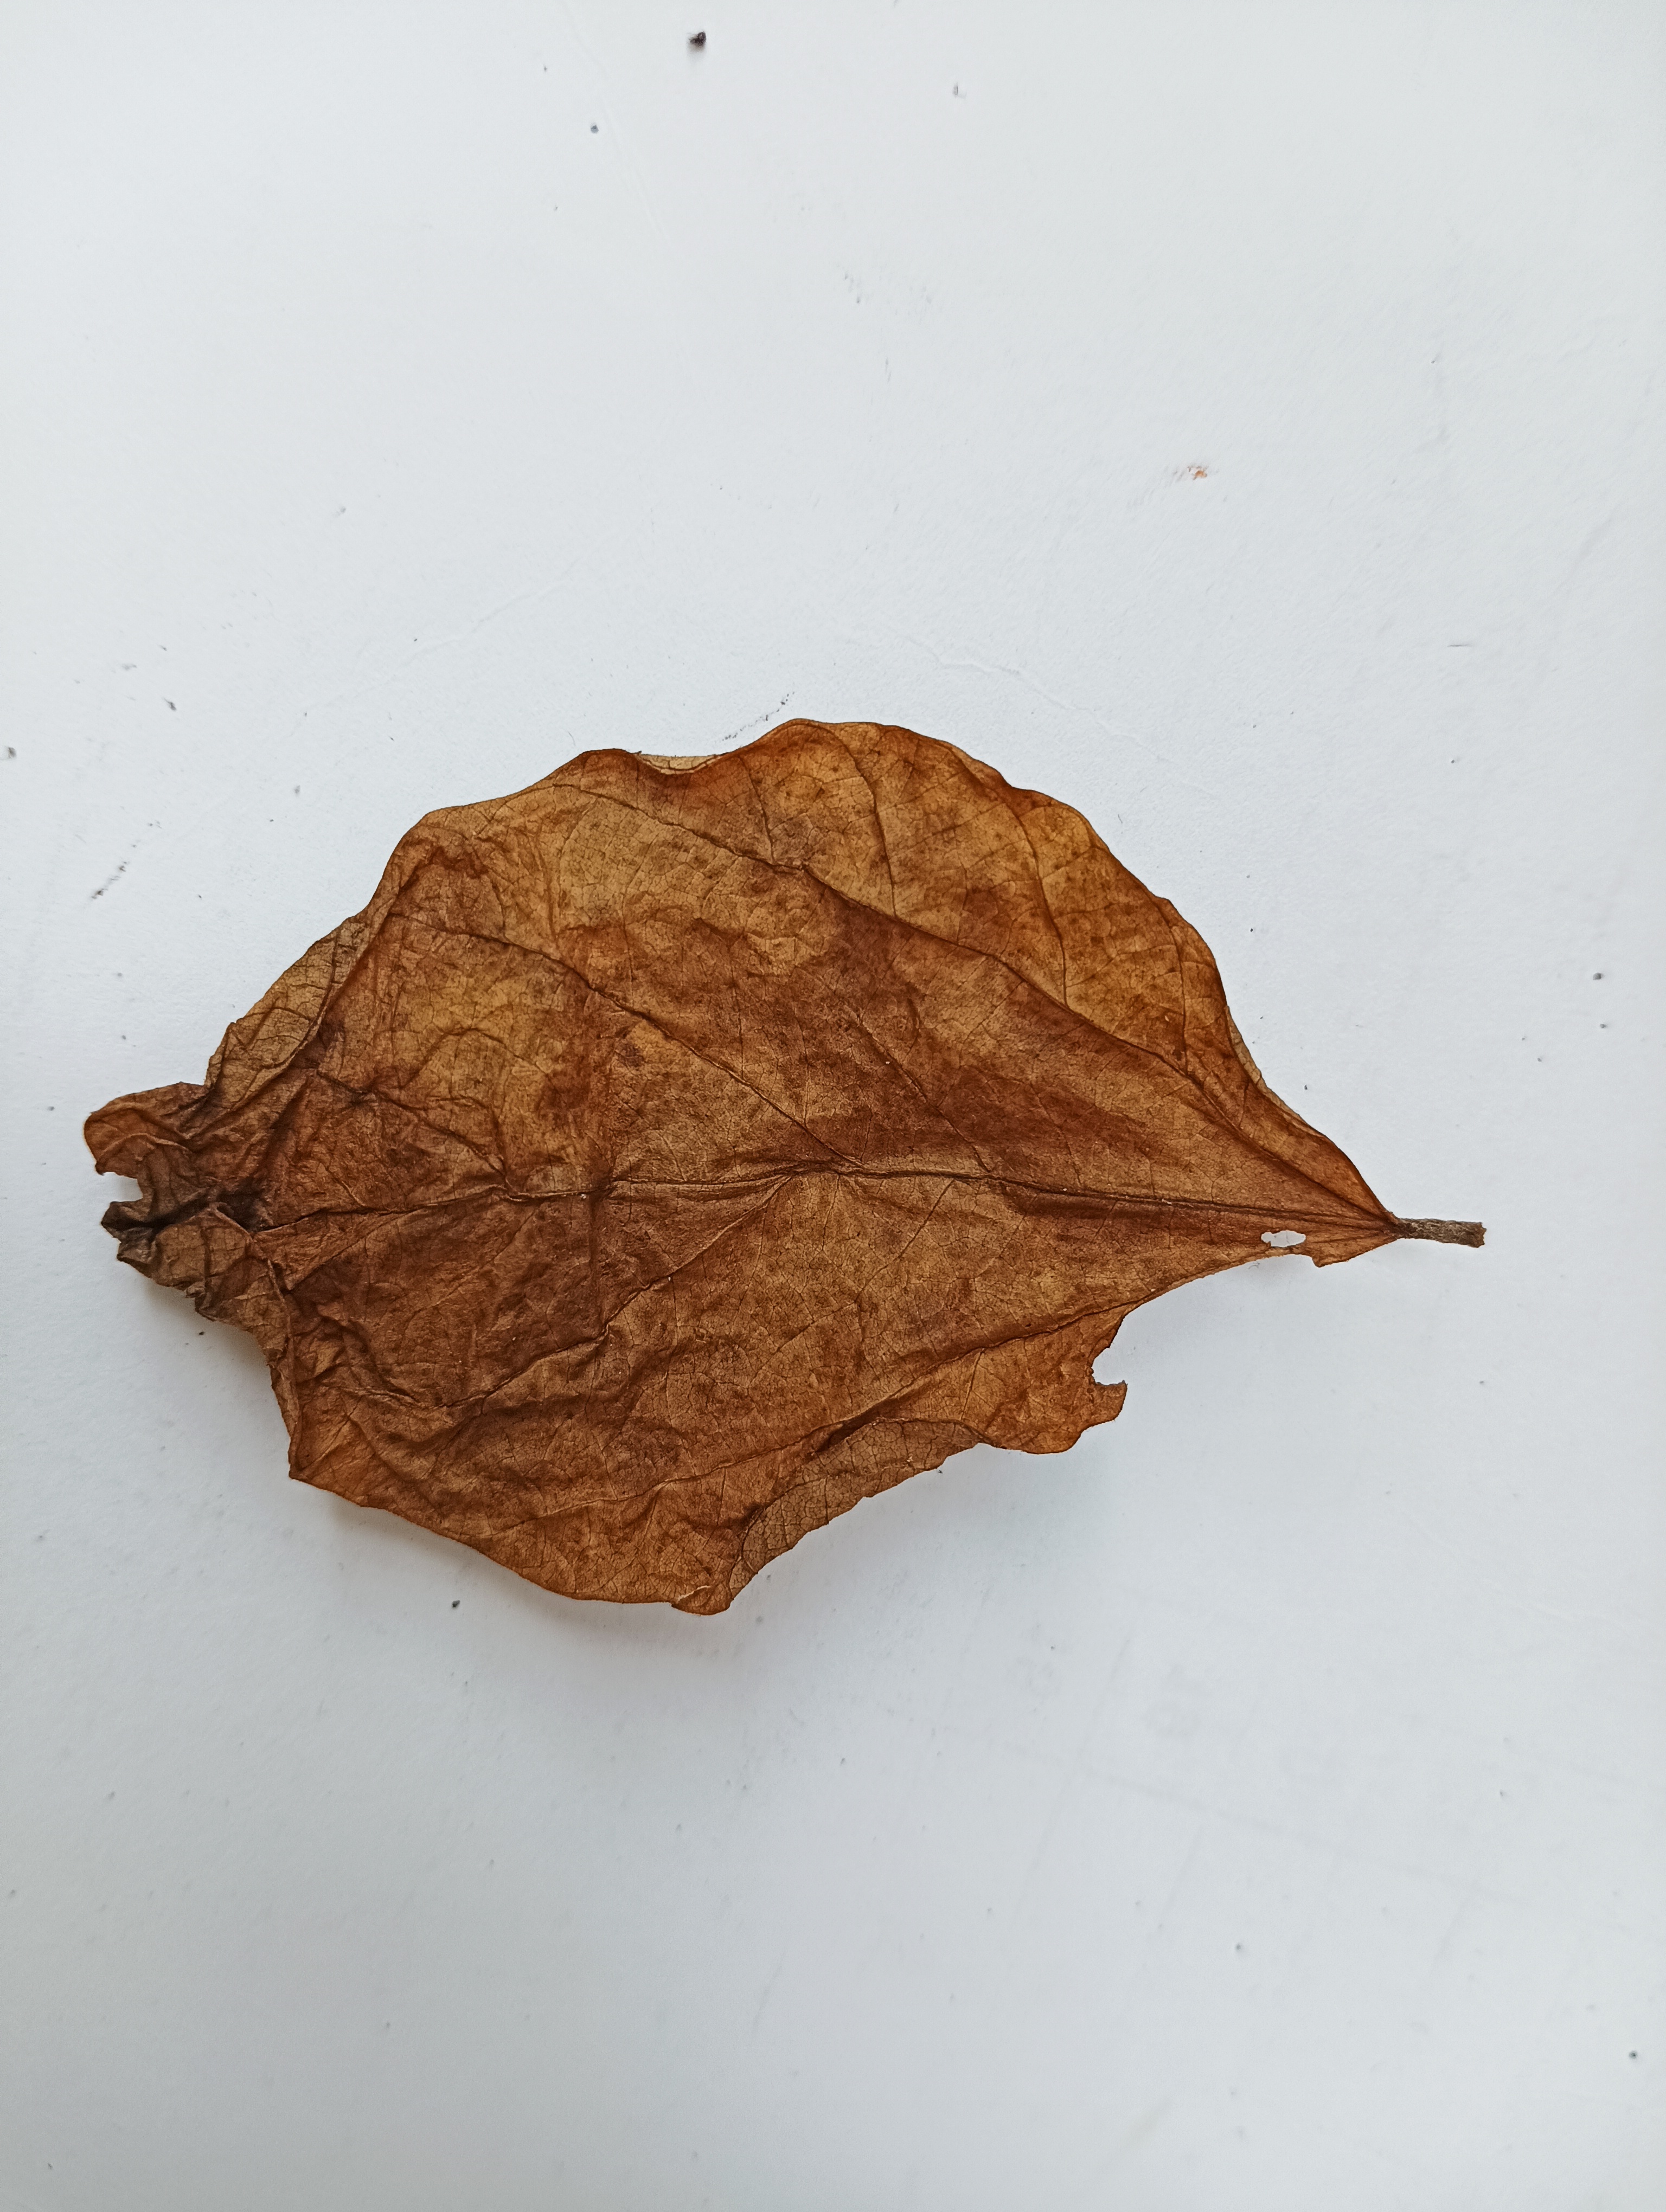
Label: Dry_leaf